Oleh Sentsov

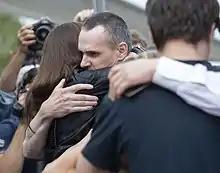
Sentsov returning to Ukraine

On 26 June 2014, Russia's Presidential Council for Human Rights appealed to Deputy Prosecutor General Viktor Grin to review the circumstances surrounding the arrests of Sentsov and fellow activist Oleksandr Kolchenko. A reply, posted on the council's website, stated prosecutors found "no grounds" for altering the detention of either suspect.